Rosalind Russell

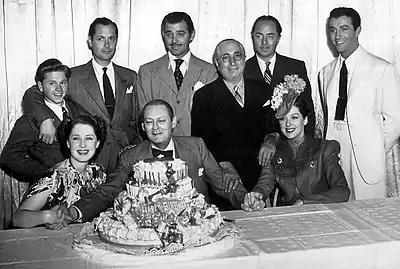
Lionel Barrymore's 61st birthday in 1939, standing: Mickey Rooney, Robert Montgomery, Clark Gable, Louis B. Mayer, William Powell, Robert Taylor, seated: Norma Shearer, Lionel Barrymore, and Rosalind Russell

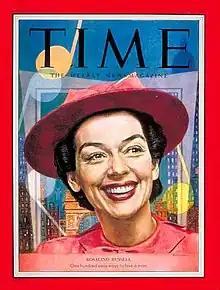
Rosalind Russell in "Wonderful Town", on the cover of "Time" (March 30, 1953)

Under contract to MGM, Russell debuted in "Evelyn Prentice" (1934). Although the role was small, she received good notices, with one critic saying that she was "convincing as the woman scorned". She starred in many comedies such as "Forsaking All Others" (1934) and "Four's a Crowd" (1938), as well as dramas, including "Craig's Wife" (1936) (the second of three film adaptations of the play of the same name; Joan Crawford starred in the third) and "The Citadel" (1938). Russell was acclaimed when she co-starred with Robert Young in the MGM drama "West Point of the Air" (1935). One critic wrote: "Rosalind Russell as the 'other woman' in the story gives an intelligent and deft handling to her scenes with Young." She quickly rose to fame, and by 1935, was seen as a replacement for actress Myrna Loy, as she took many roles for which Loy was initially set.